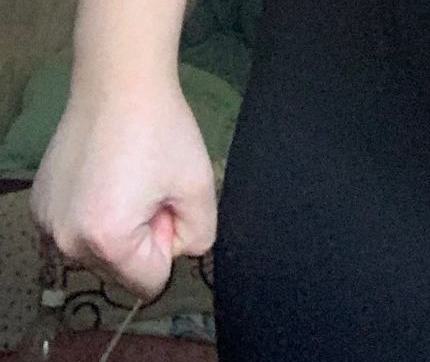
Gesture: no_gesture